Cronstadt Island

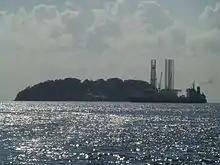
Cronstadt Island seen from the west.

Cronstadt Island or Kronstadt Island, previously also known as Begorrat Island, is an island in the Republic of Trinidad and Tobago with an area of 11,75 acres. Together with Carrera Island, they are referred to as the "San Diego Islands". It is an islet in the Gulf of Paria that lies between the “Bocas Islands” and “The Five Islands”.